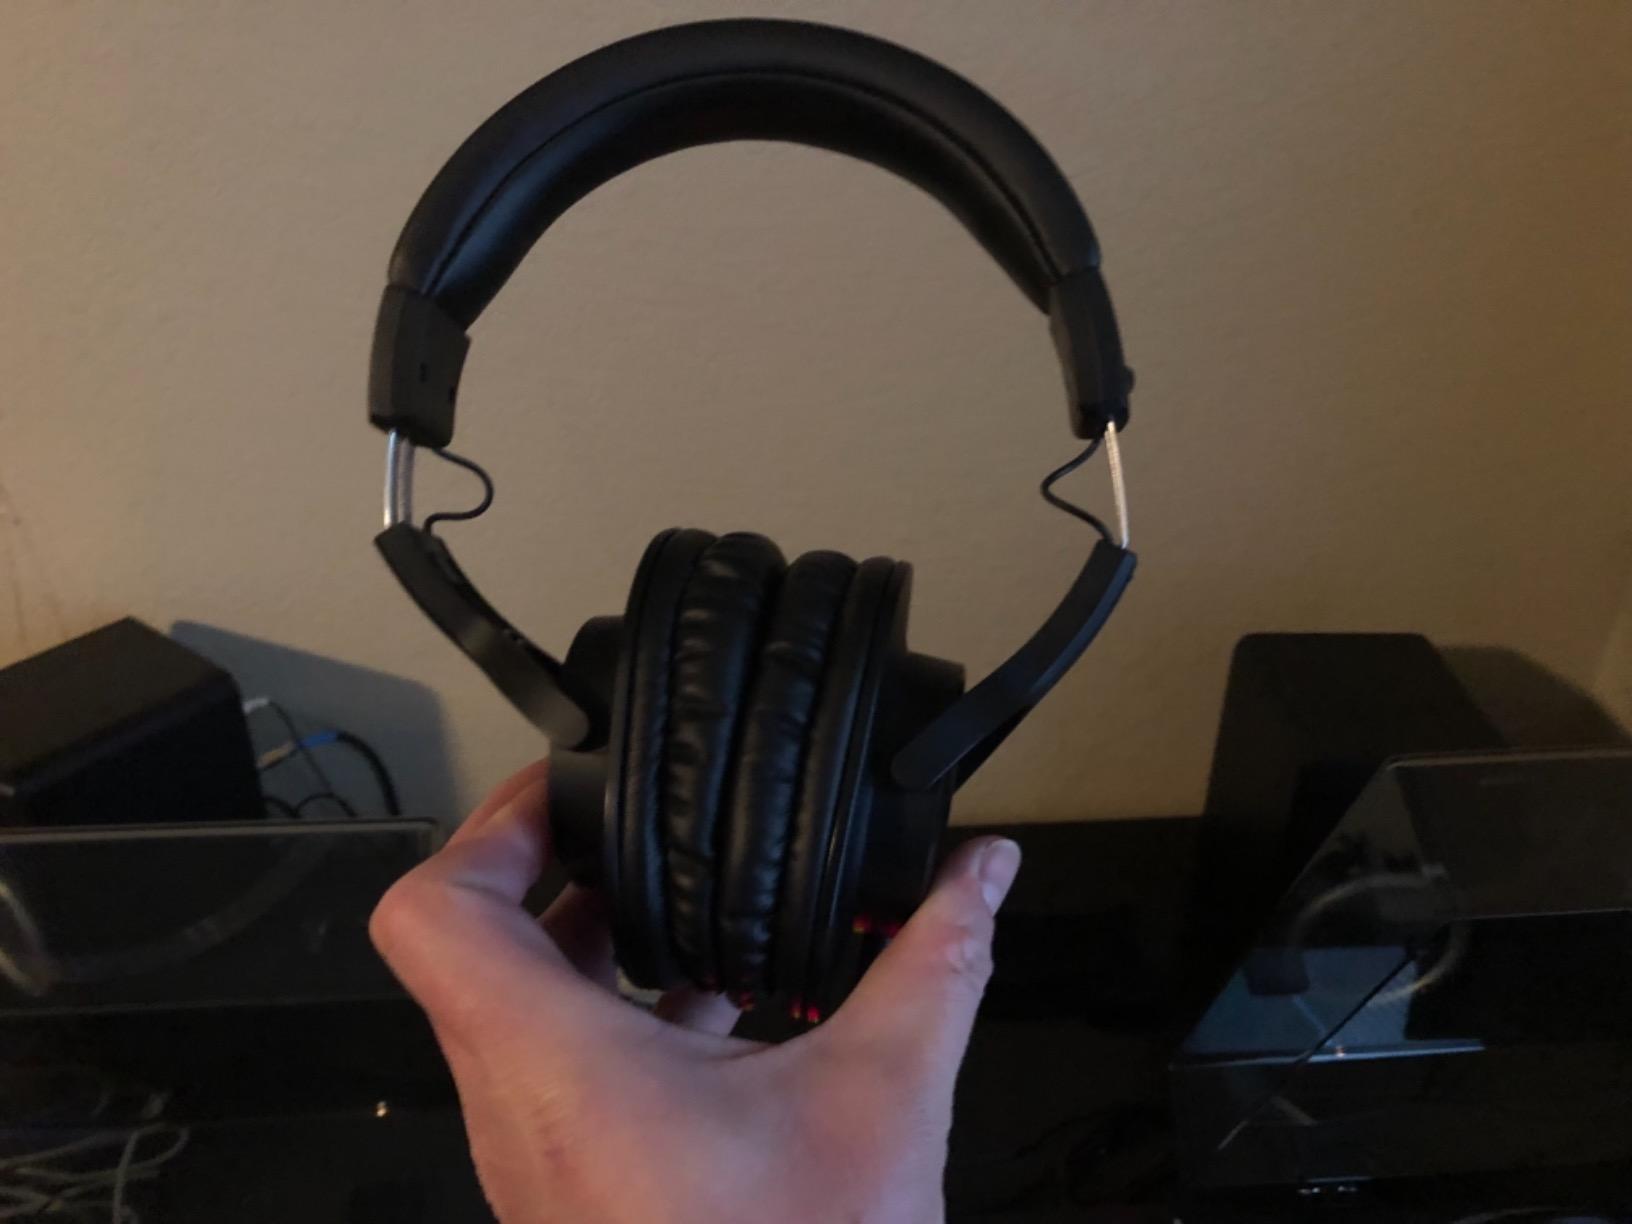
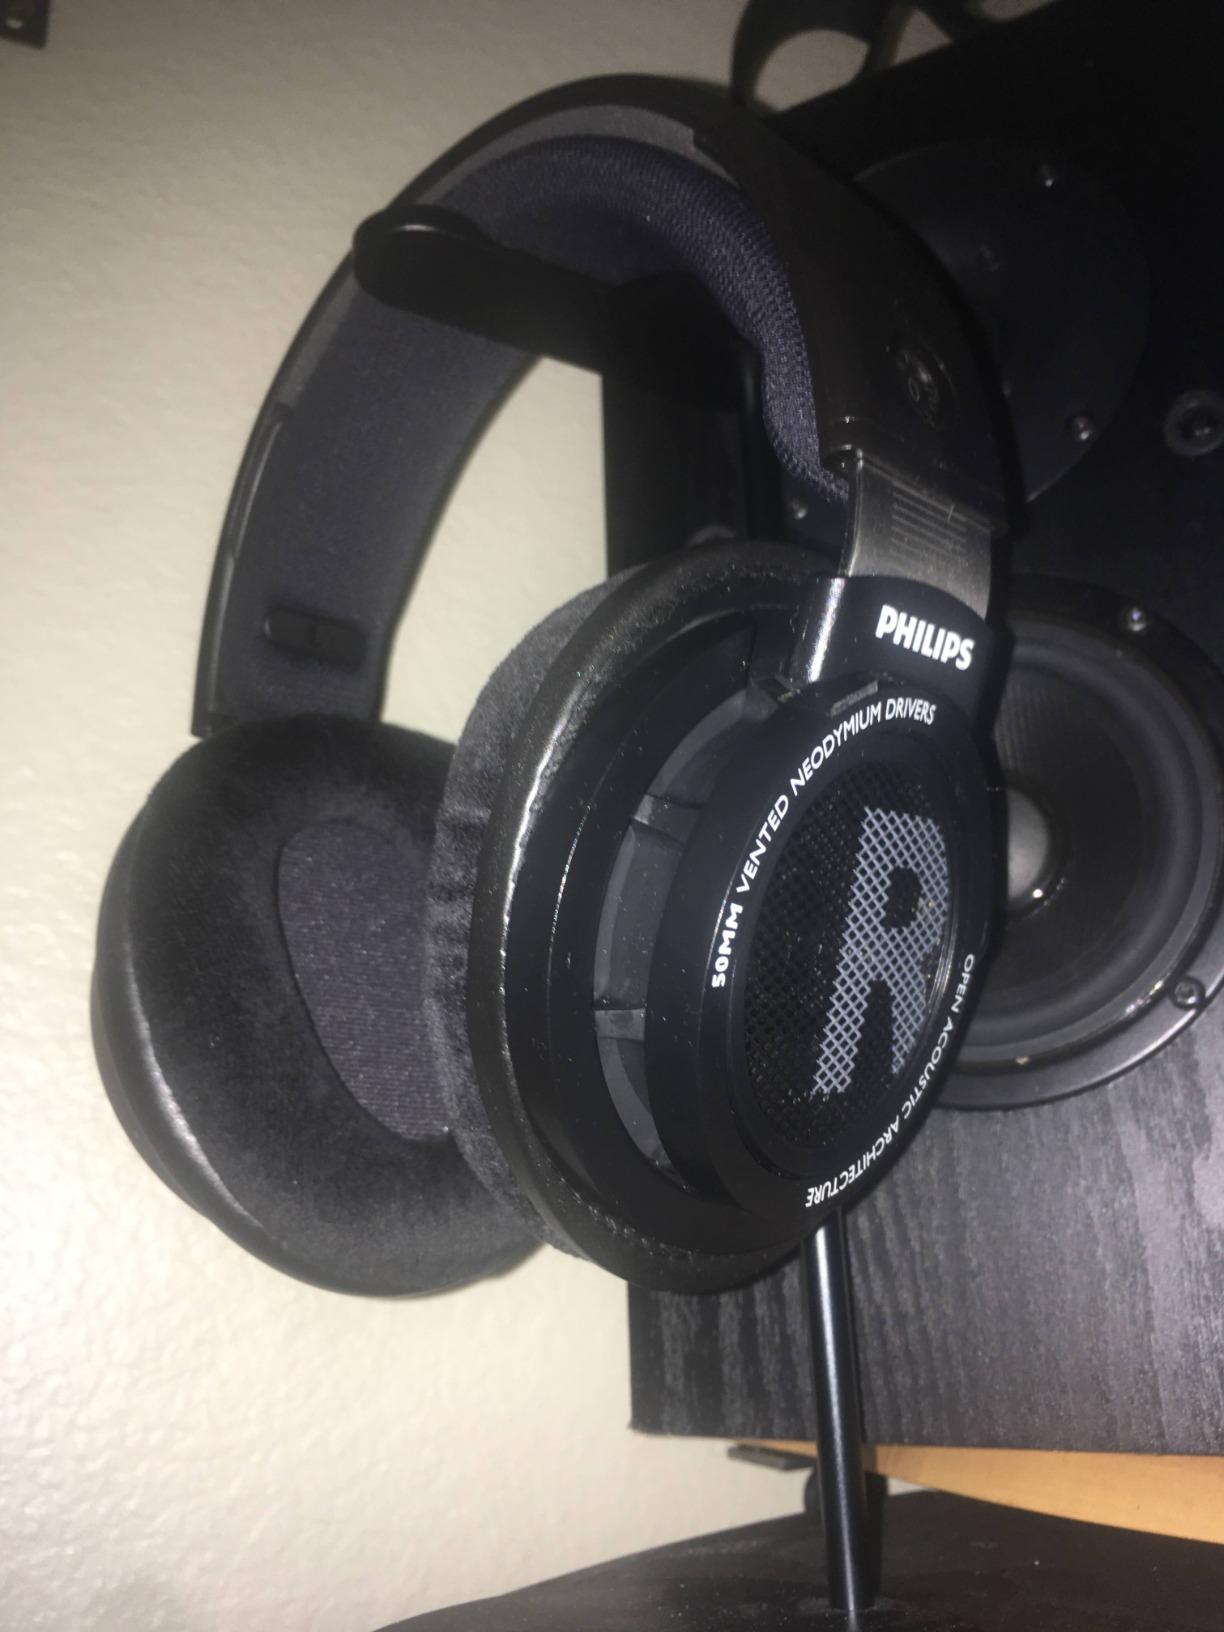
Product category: headphones
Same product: no